Mitch Pileggi

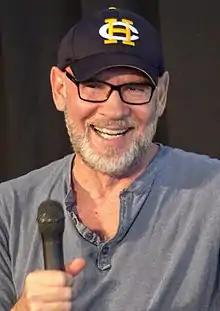
Pileggi in 2013

Mitch Pileggi (born April 5, 1952) is an American actor. He played Horace Pinker in "Shocker", Walter Skinner on "The X-Files", Colonel Steven Caldwell on "Stargate Atlantis", Ernest Darby in "Sons of Anarchy", and Harris Ryland in the TNT revival of "Dallas" (2012–2014).